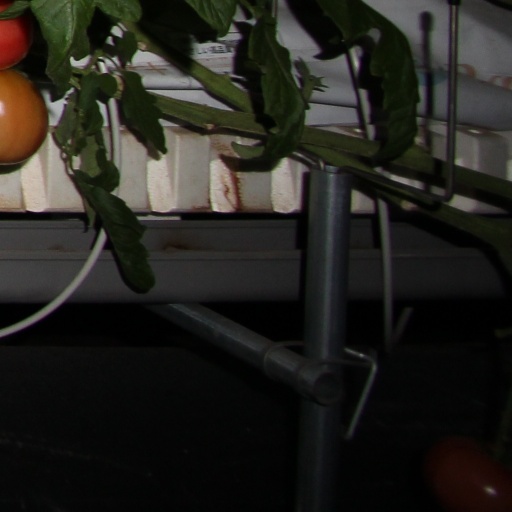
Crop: tomato